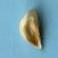
Maize quality: Bad